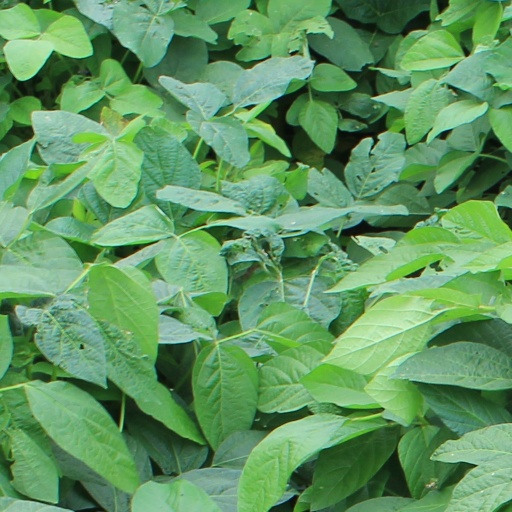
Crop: soybean